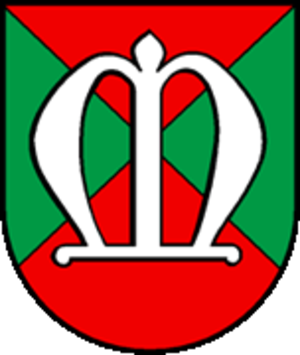
Martherenges est une localité et une ancienne commune suisse du canton de Vaud. Citée dès le XVᵉ siècle, elle fait partie du district de Moudon entre 1798 et 2007, puis du district du Gros-de-Vaud depuis 2008. Elle fait partie de la commune de Montanaire depuis le 1ᵉʳ janvier 2013. La localité se situe dans la région du Gros-de-Vaud, entre la Broye et la Menthue.